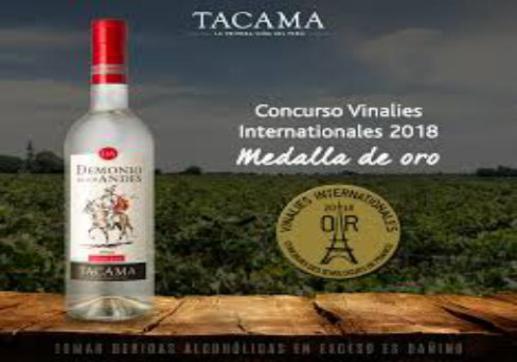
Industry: Food